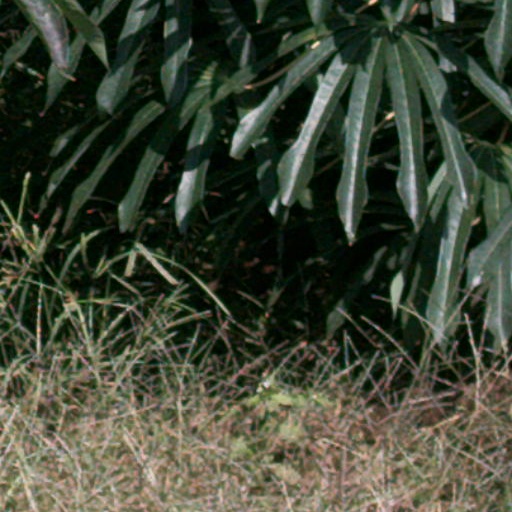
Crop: cassava